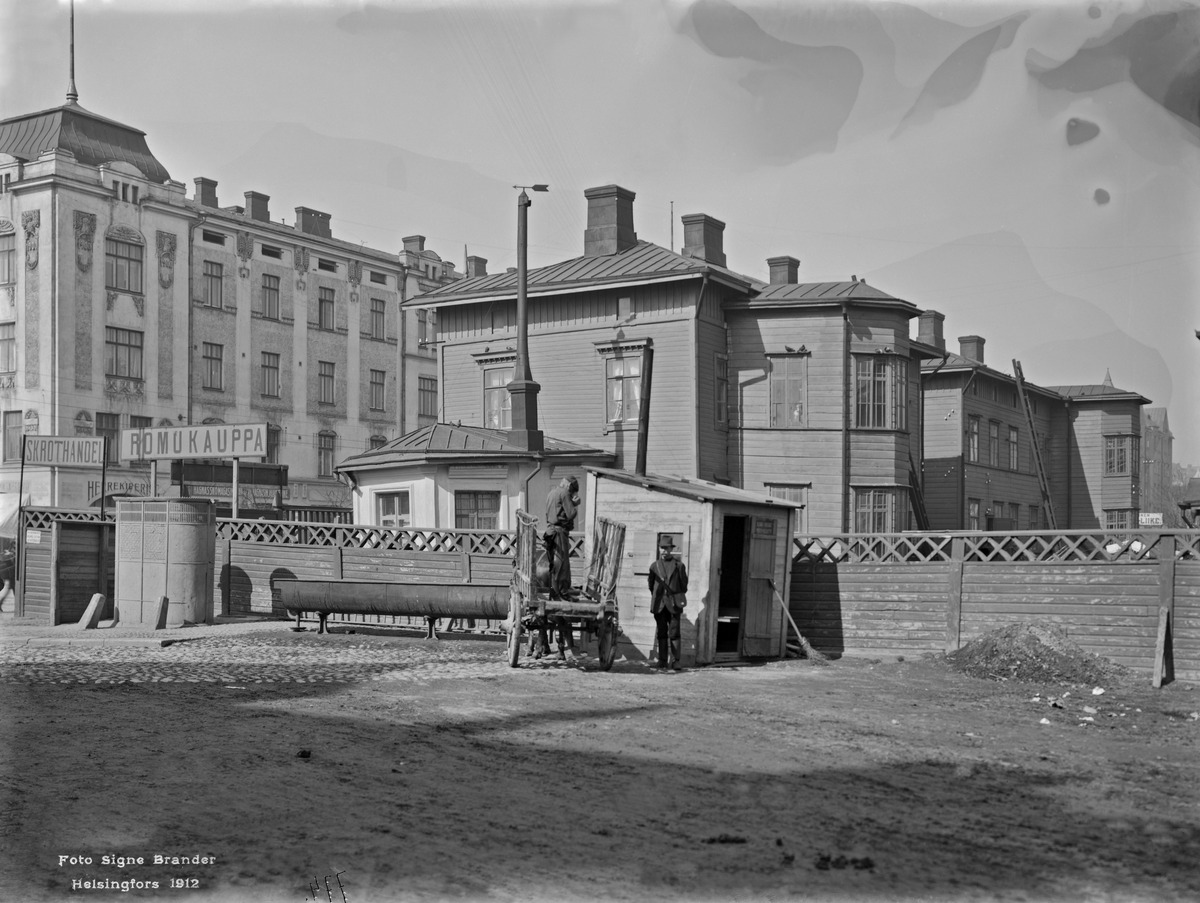
Siltasaarenkatu 7, 9
sisällön kuvaus: Siltasaarenkatu 7, 9. Nykyinen Hakaniementori.  Taustalla Siltasaarenkatu 12. mustavalkoinen
Kuvaaja: Brander, Signe, valokuvaaja
Ajankohta: kuvausaika 1912
Paikka: Suomi, Uusimaa, Helsinki, Siltasaari Helsinki, Siltasaarenkatu 12.  Hakaniementori
Aiheet: puurakennukset, käymälät, hevosajoneuvot, mainonta